Robin Pecknold

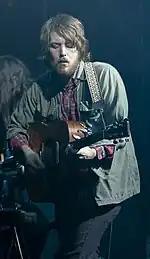
Pecknold in 2011

In 2011, Pecknold released a solo EP entitled "Three Songs" via Twitter. The release included two original songs, one a duet with Ed Droste, and a cover of New Zealand folk-singer Chris Thompson's "Where Is My Wild Rose?". He has used the moniker White Antelope for releasing covers of traditional songs including "Silver Dagger", "Wild Mountain Thyme," and "False Knight on the Road".